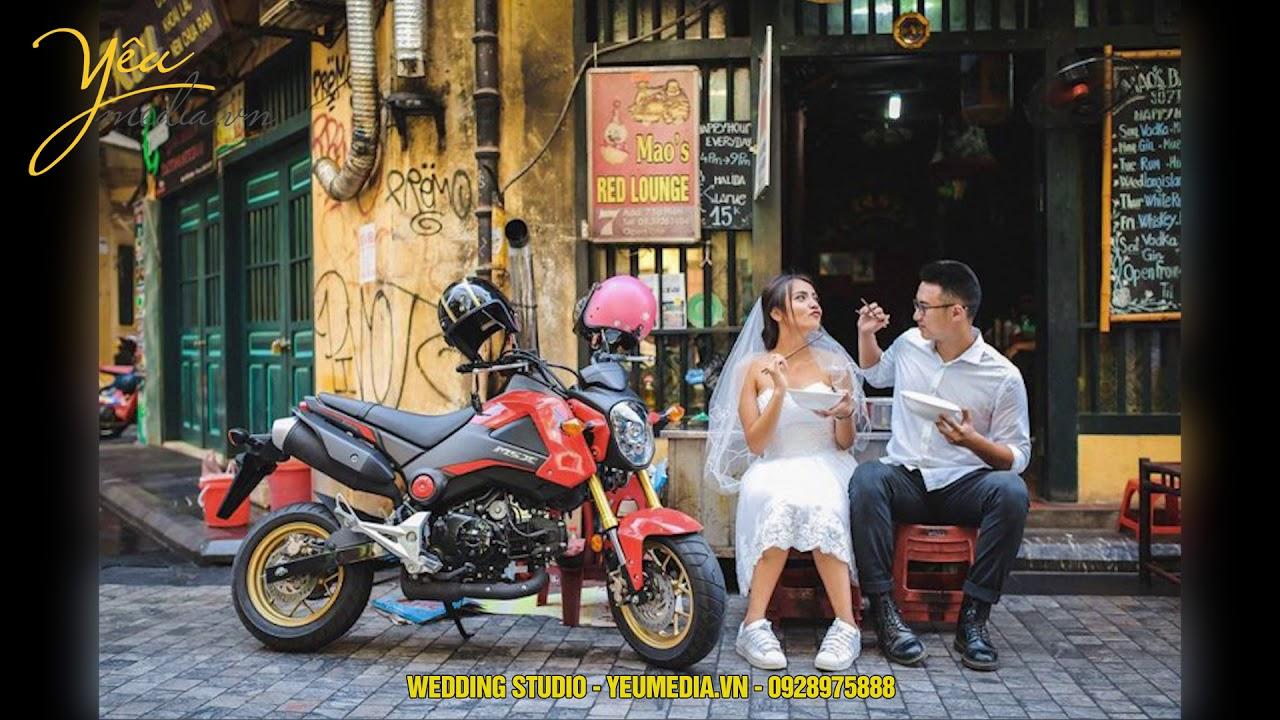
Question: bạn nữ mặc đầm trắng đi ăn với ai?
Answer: với bạn nam ngồi kế bên